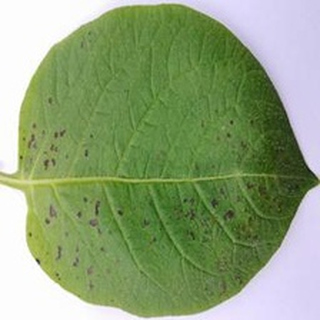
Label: potato_early_blight